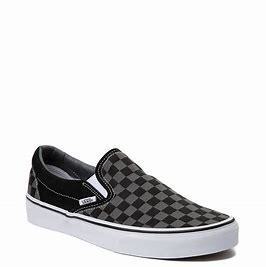
Brand: Vans
Model: Slip On